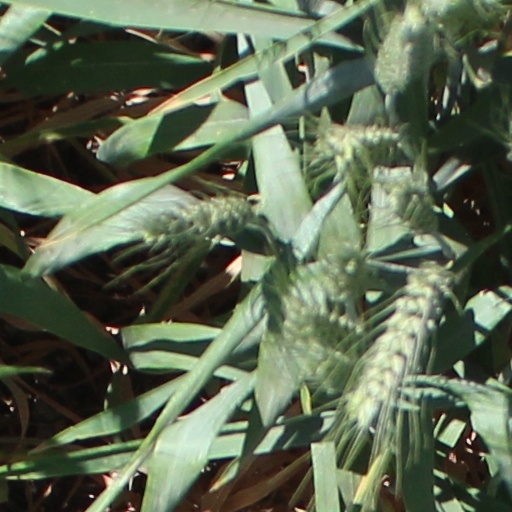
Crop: wheat